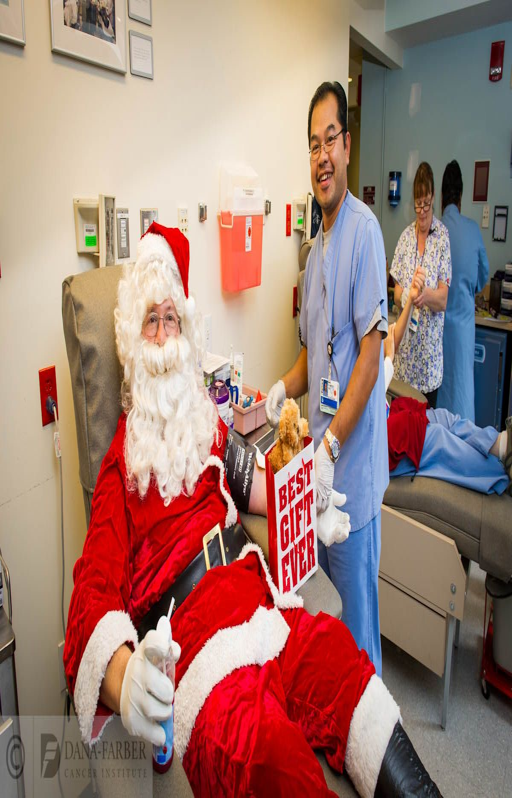
despite his busy schedule this # holiday season , film character took some time to # donate blood .